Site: brandenburg
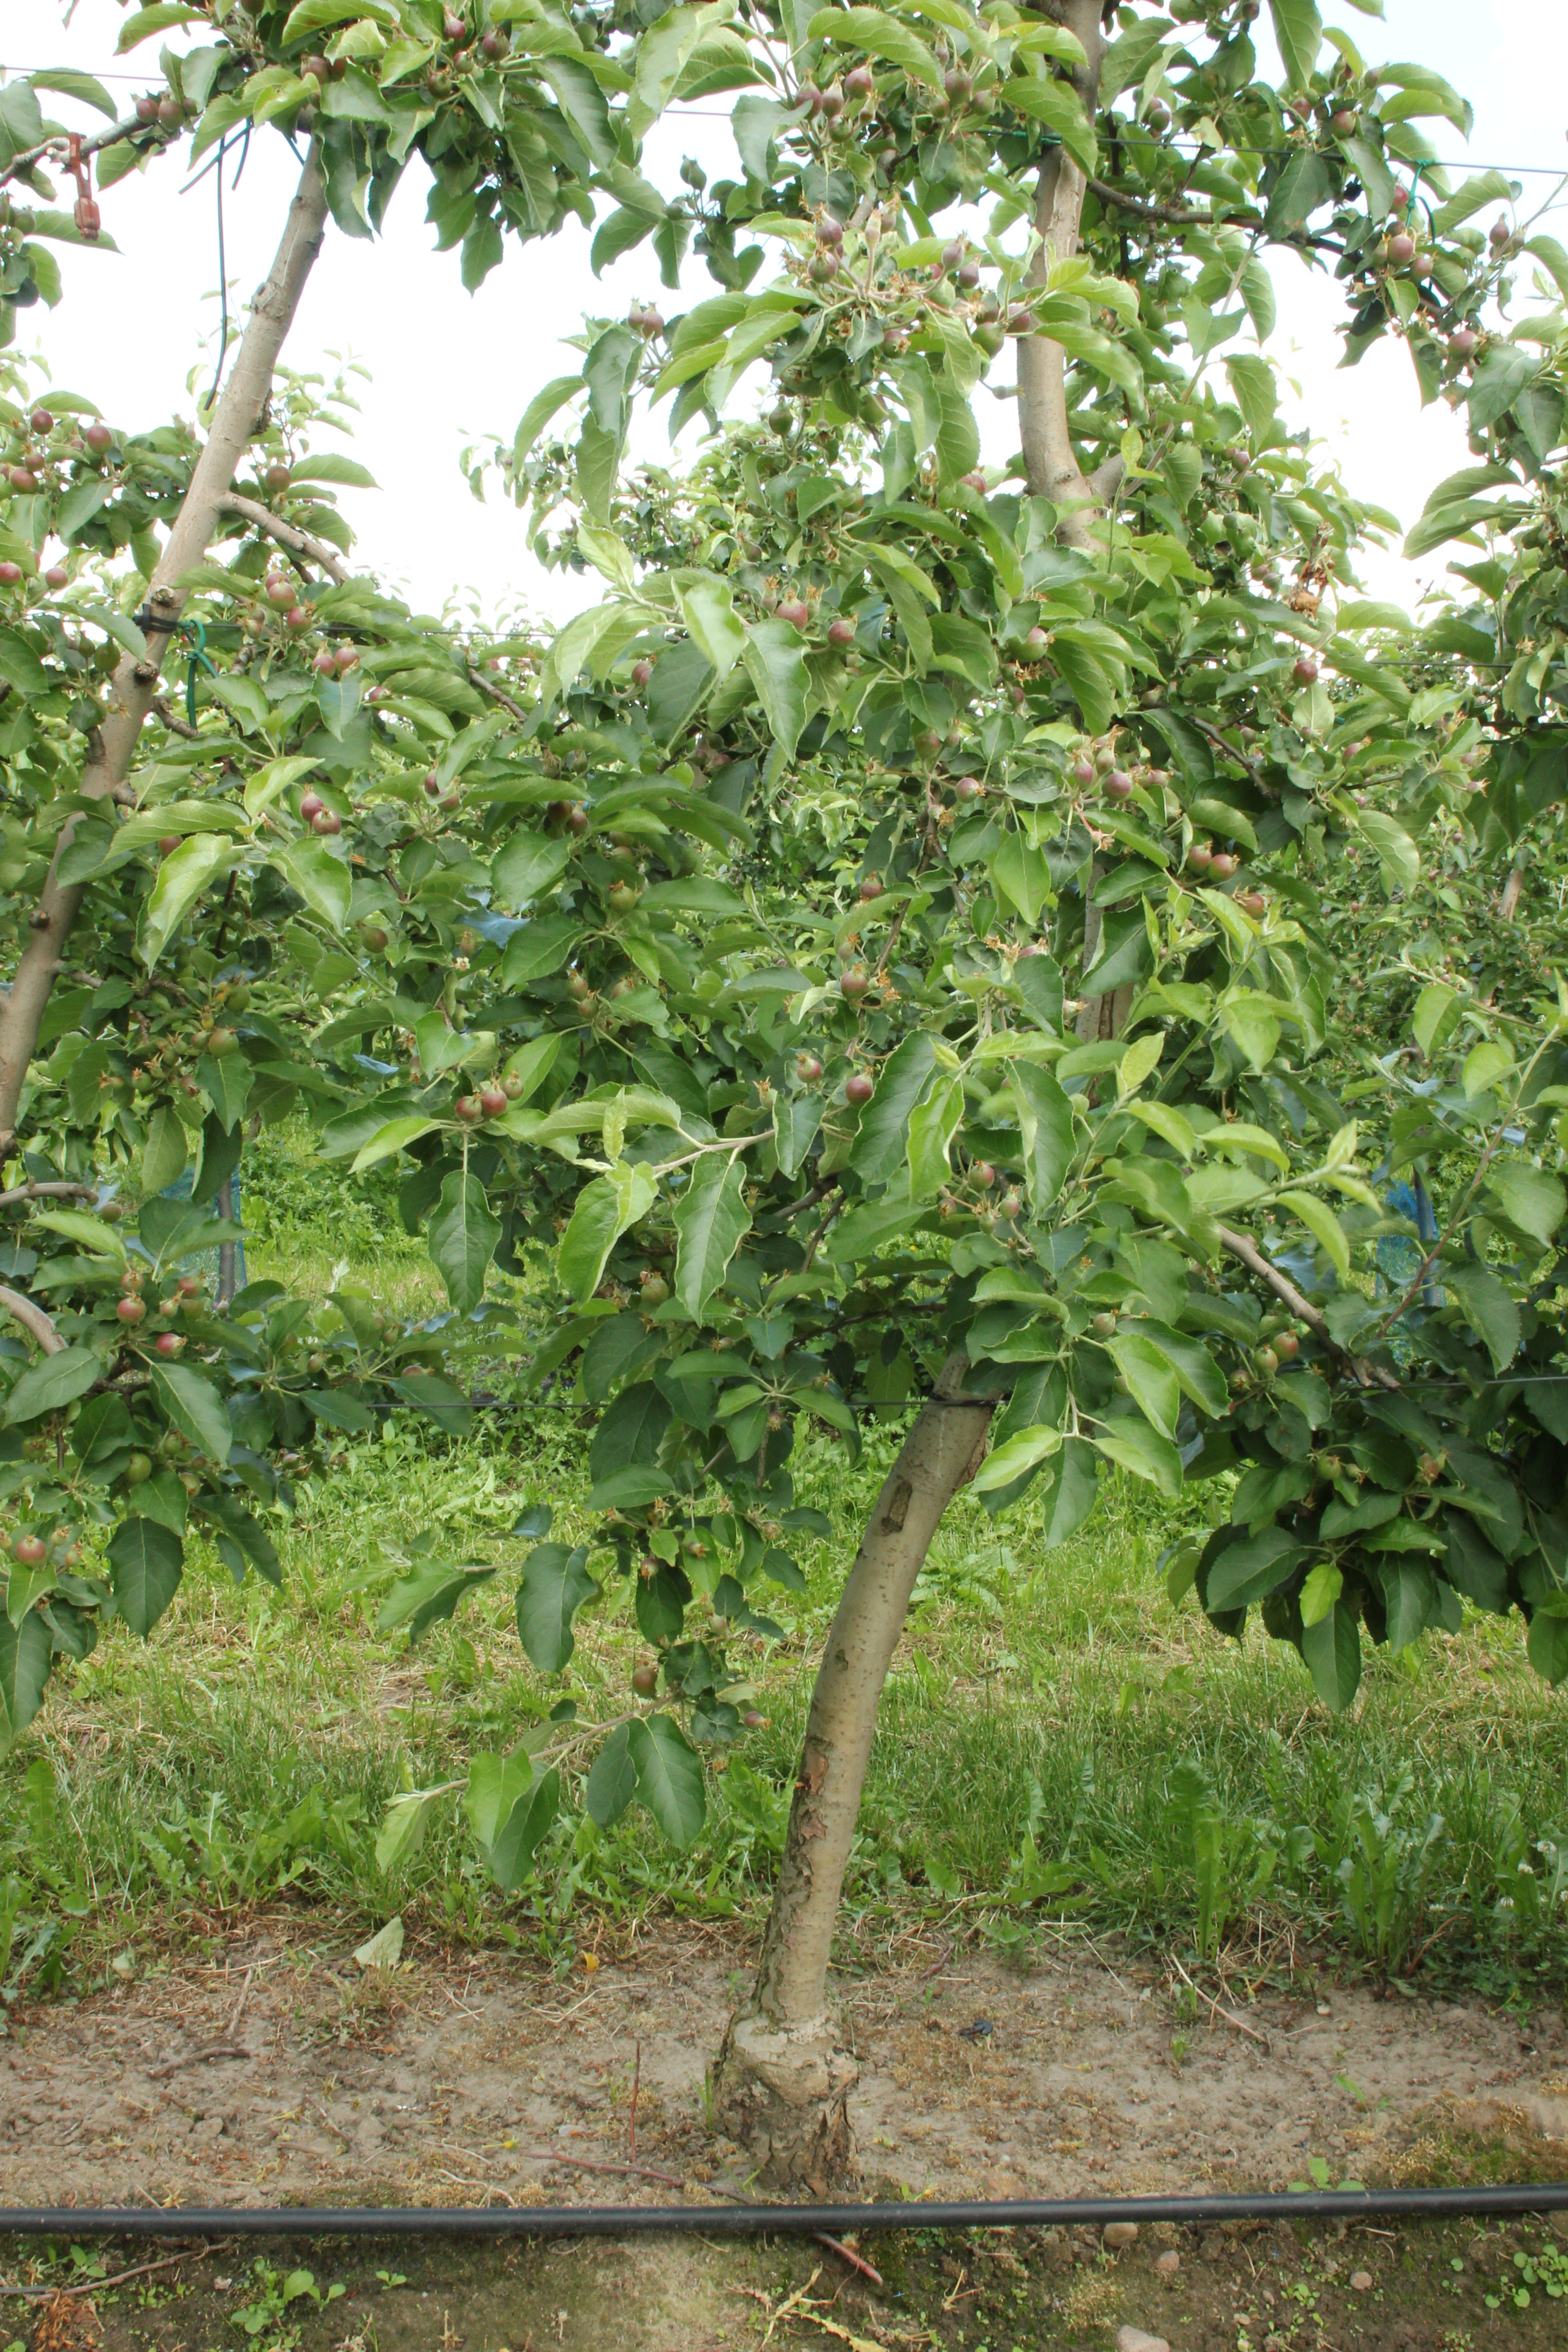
Growth stage (BBCH 72): Development of fruit